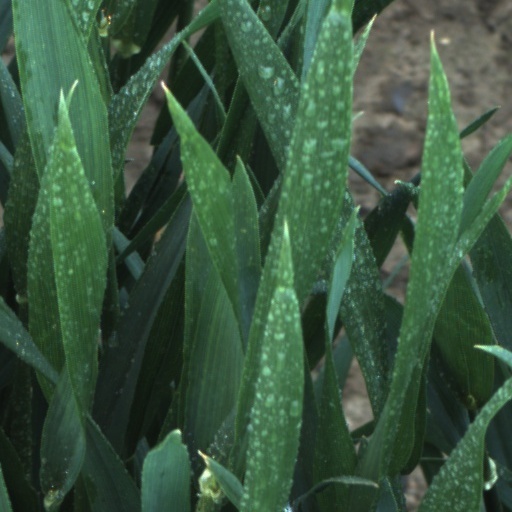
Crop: wheat